Timeline of the Russian invasion of Ukraine (12 November 2022 – 7 June 2023)

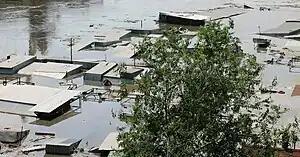
Flood in Kherson region after the destruction of the Kakhovka Dam

According to the Ukrainian Air Force, Russia attacked Ukraine's infrastructure with 35 Iranian kamikaze drones, 30 of which were said to have been shot down. 23 of the drones attacked Kyiv (according to the city officials, 18 of them were shot down). An infrastructure facility was damaged, leaving three areas in Kyiv without power. Energy shortages caused interruptions in heat and water supply. Mykolaiv and Kherson regions were also attacked. Building of Kherson Oblast State Administration was partially destroyed.